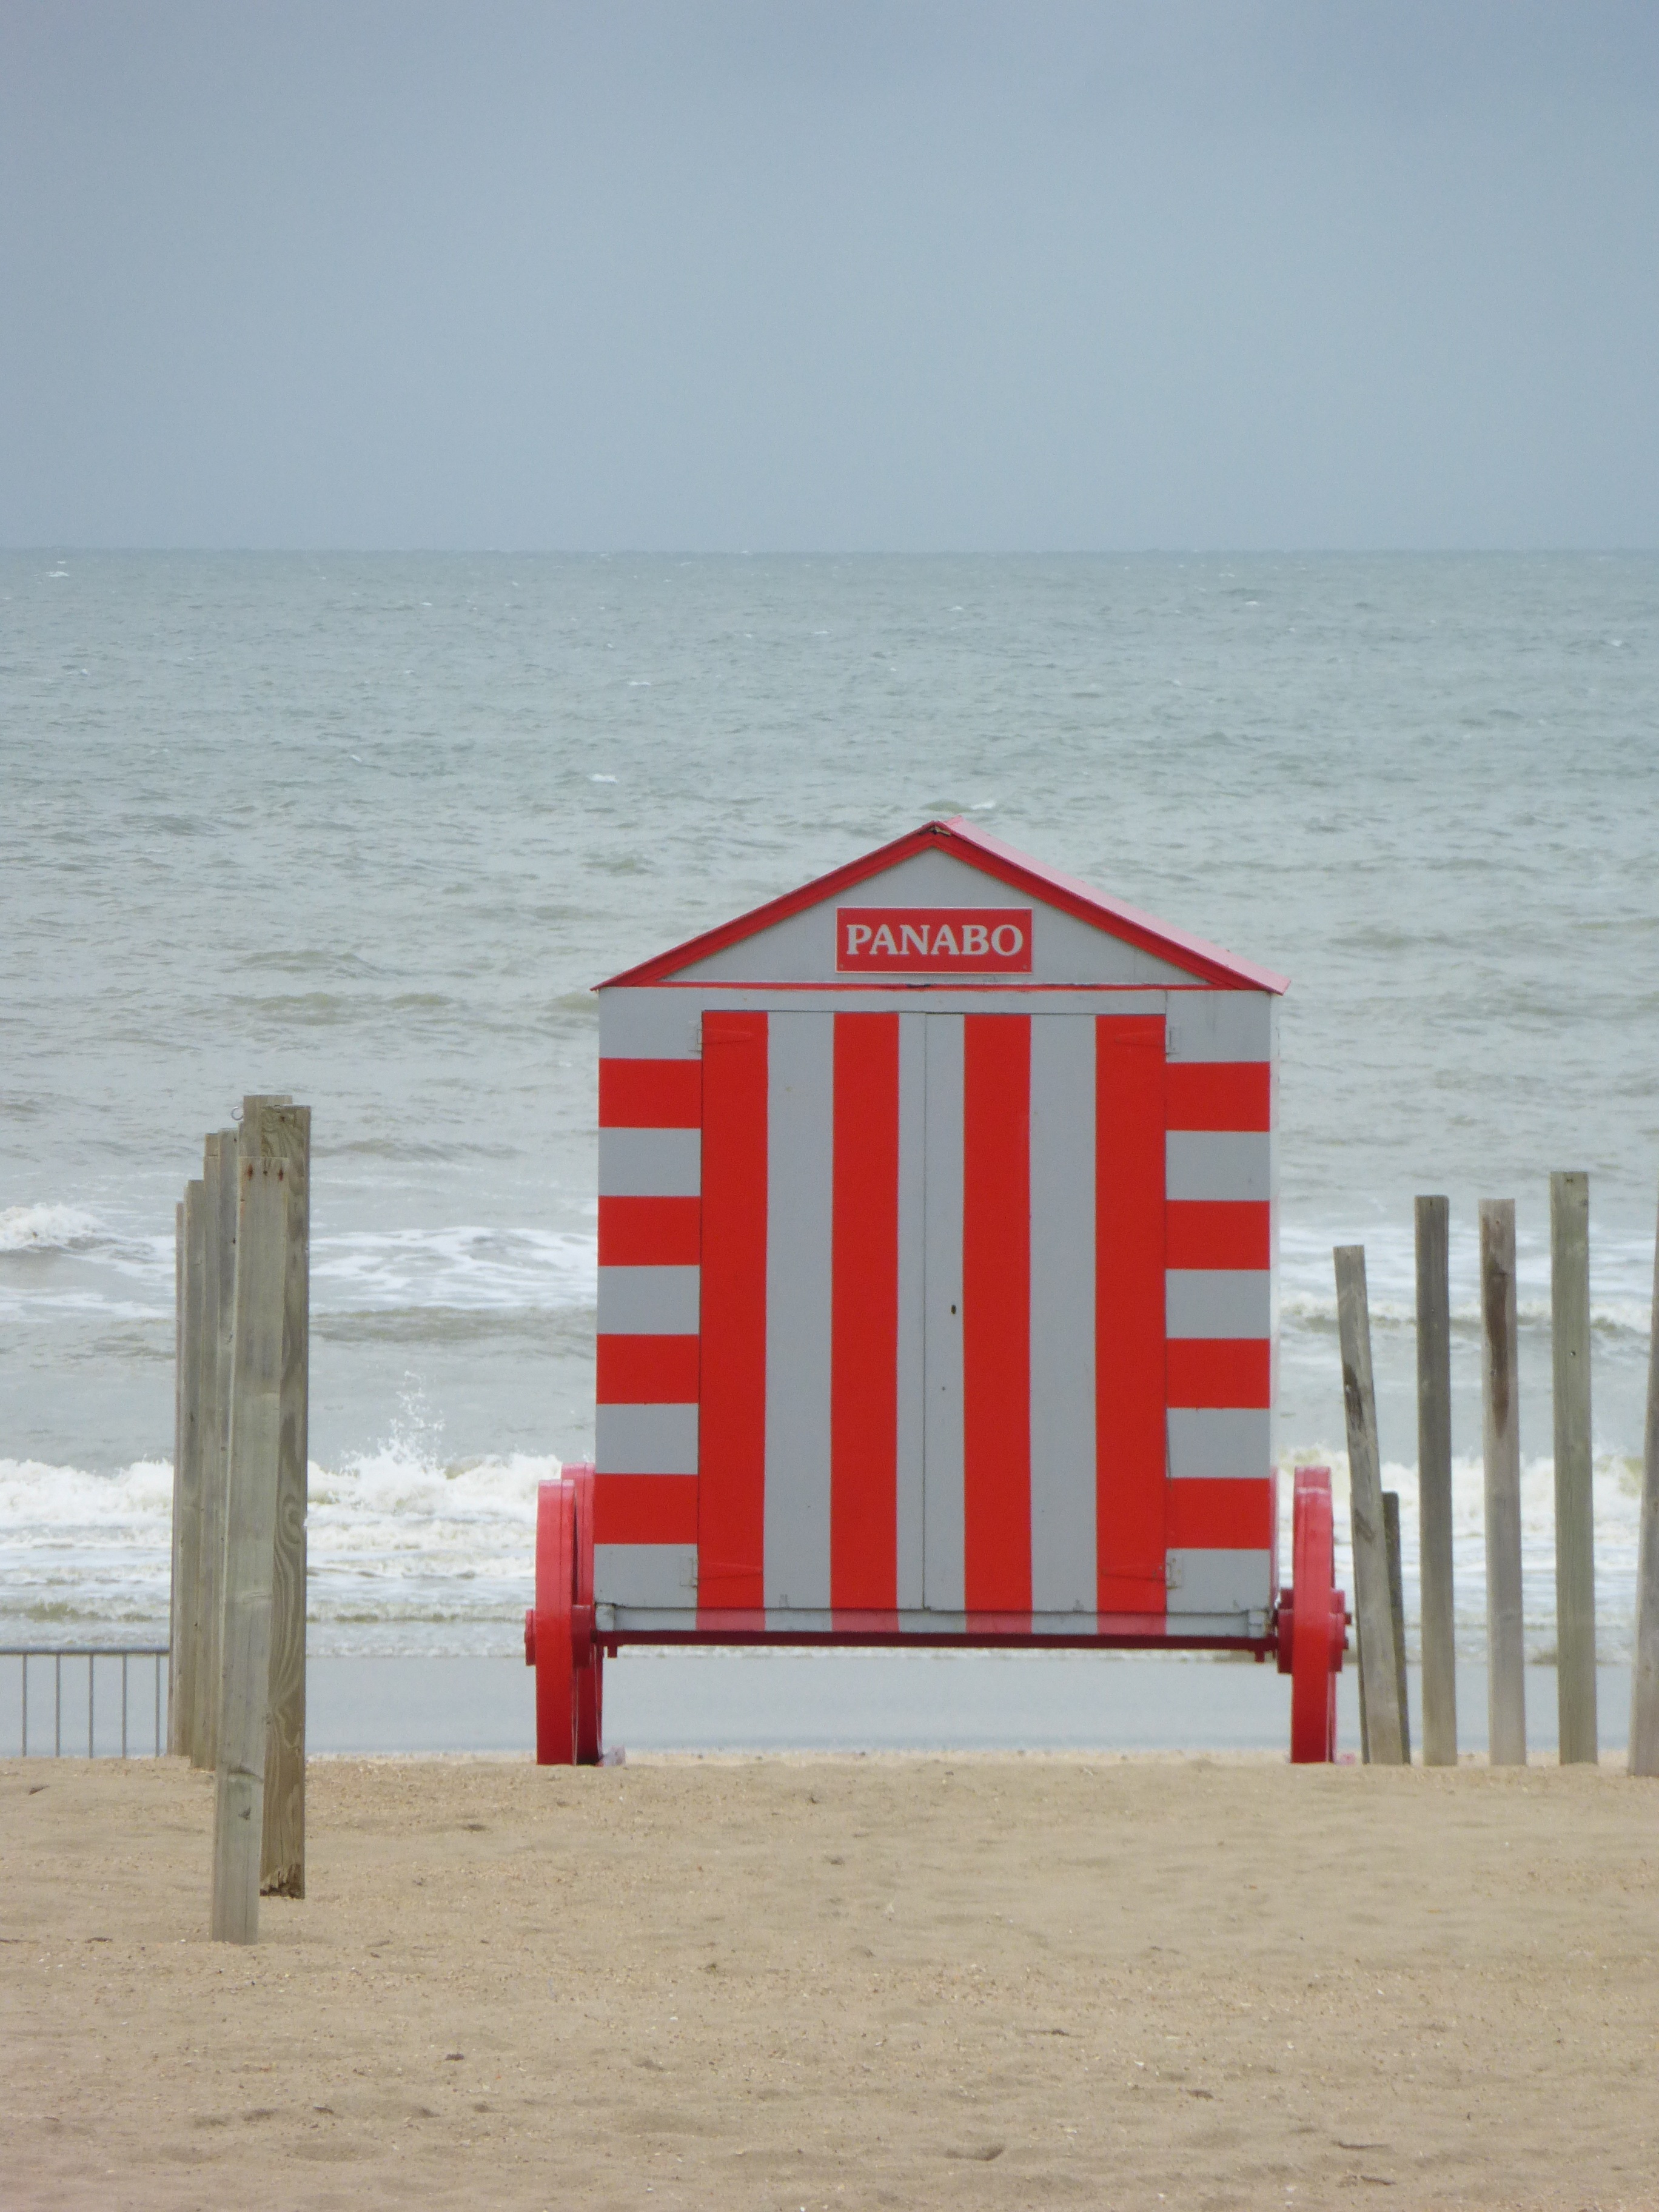
beach, sea, coast, sand, ocean, wood, sign, red, belgium, shape, west flanders, beach hut